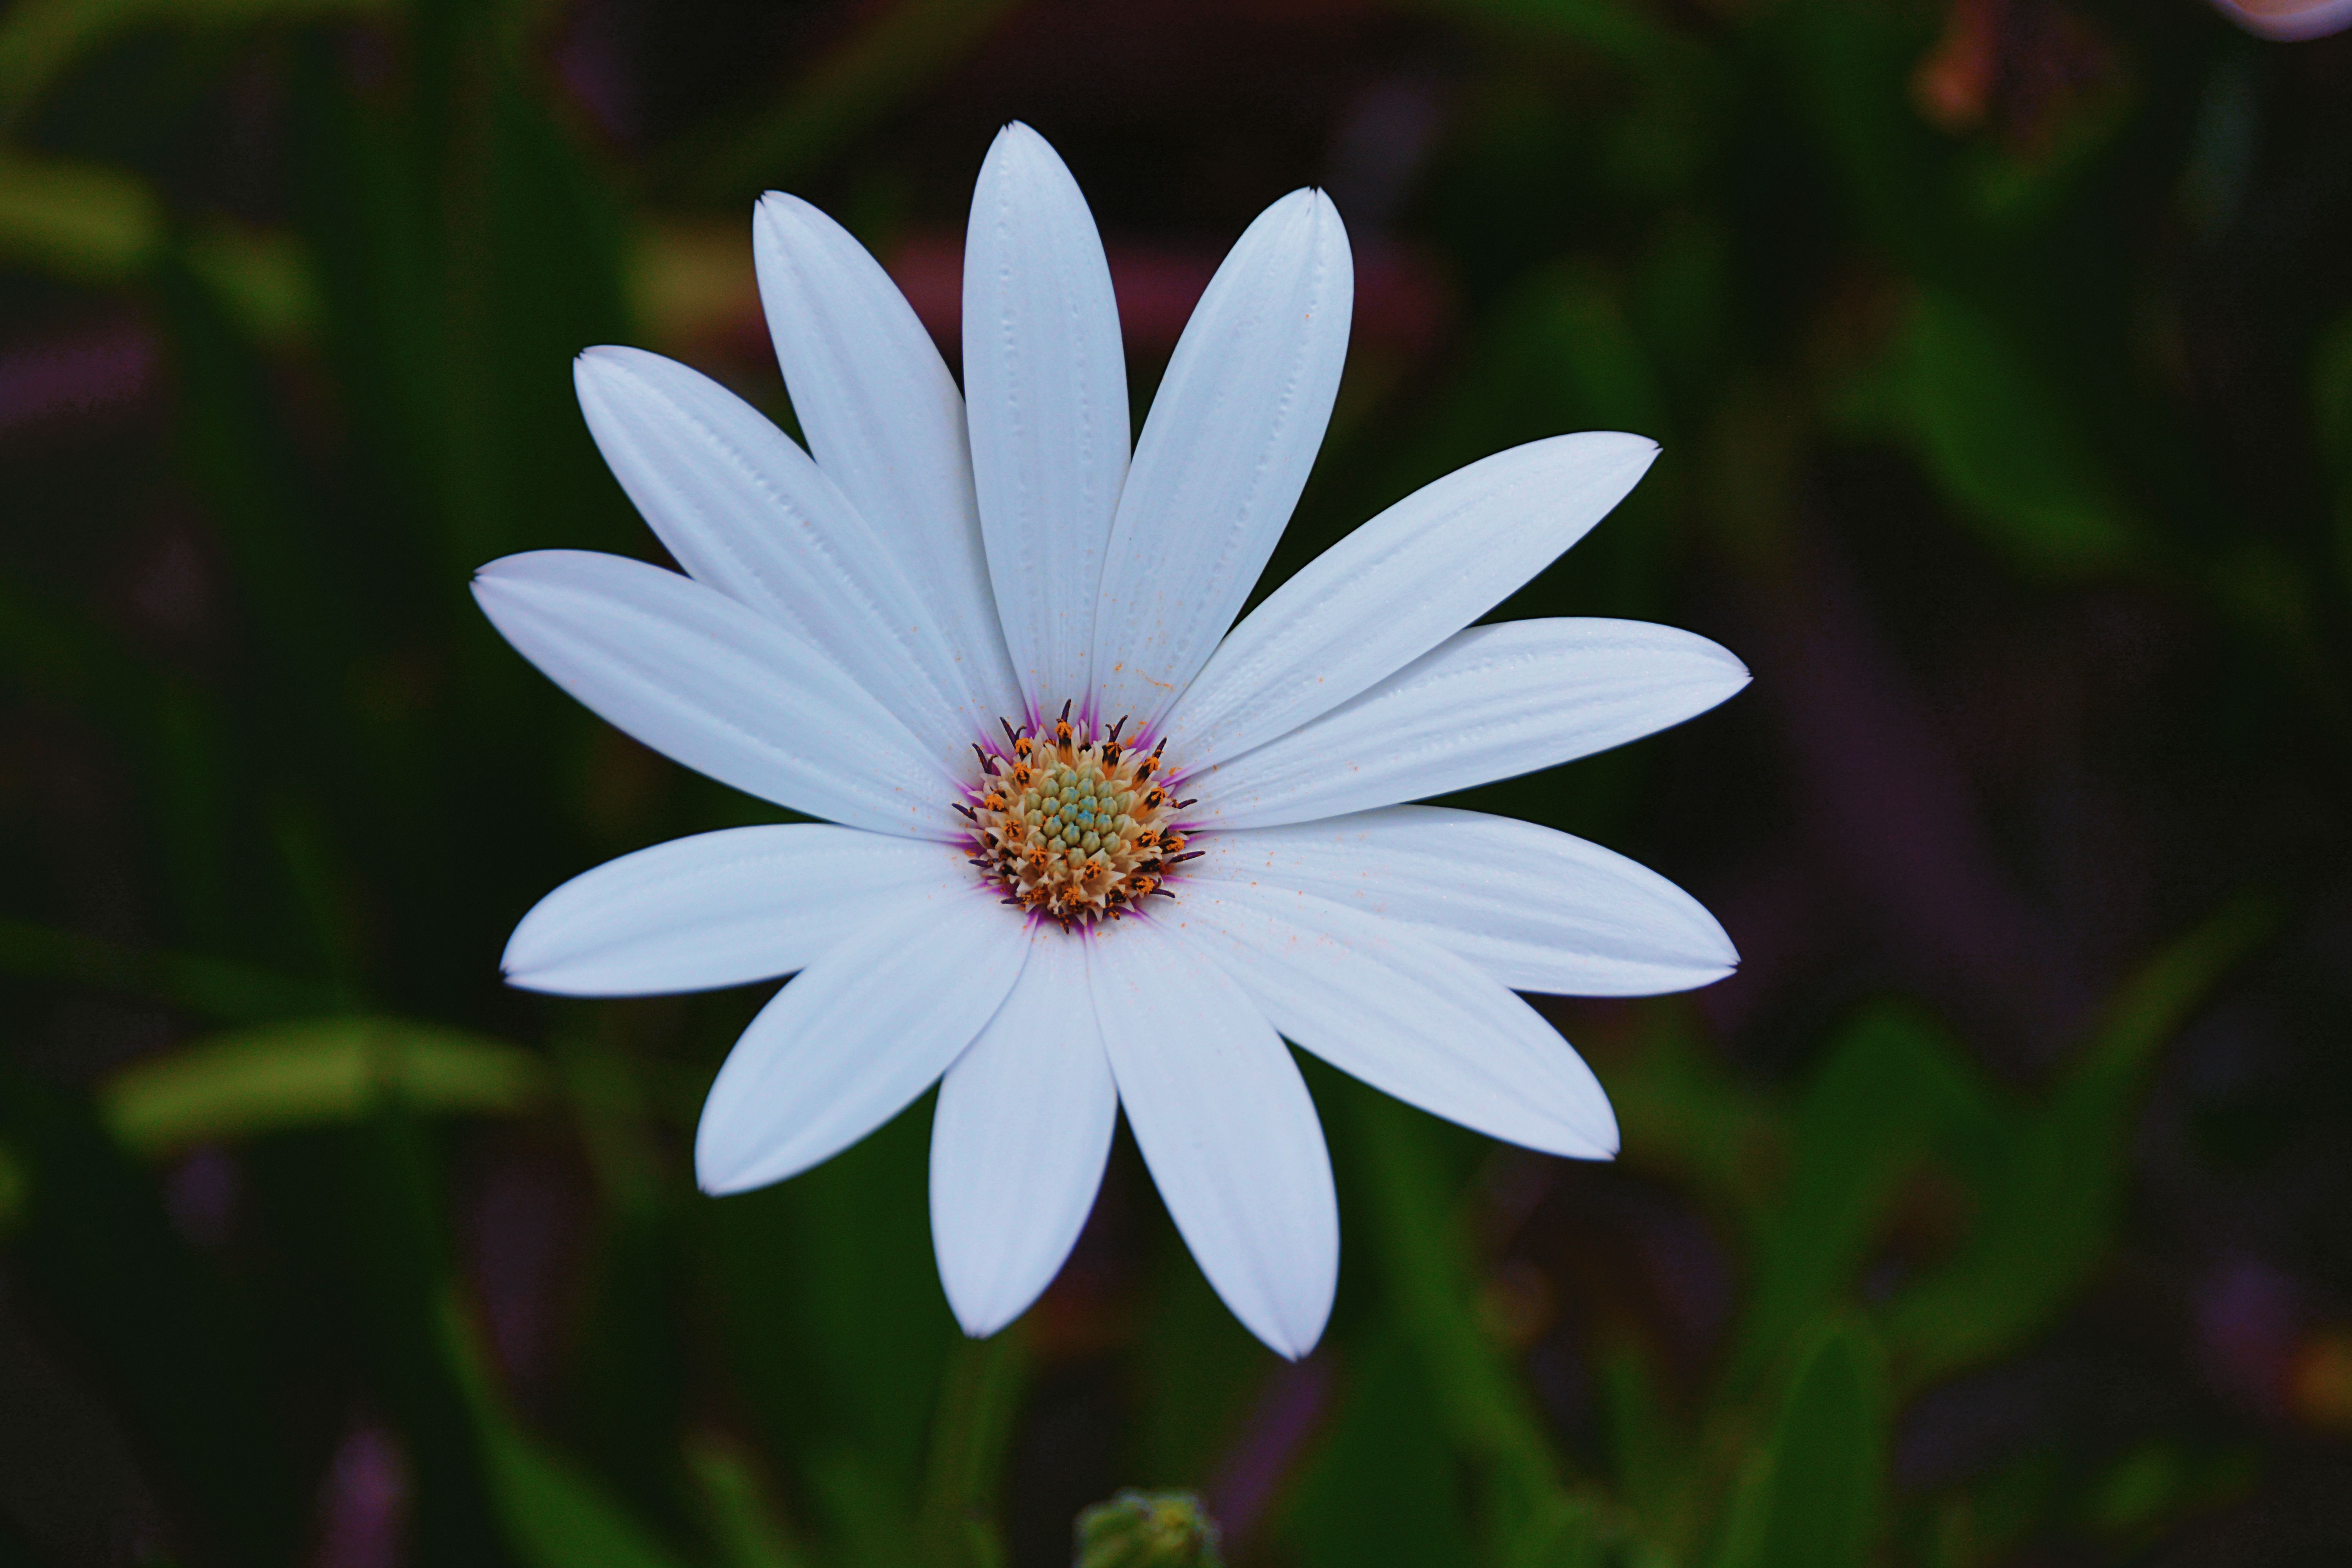
nature, blossom, plant, white, photography, flower, petal, daisy, botany, garden, flora, wildflower, close up, petals, marguerite, macro photography, white flowers, flowering plant, daisy family, oxeye daisy, plant stem, land plant